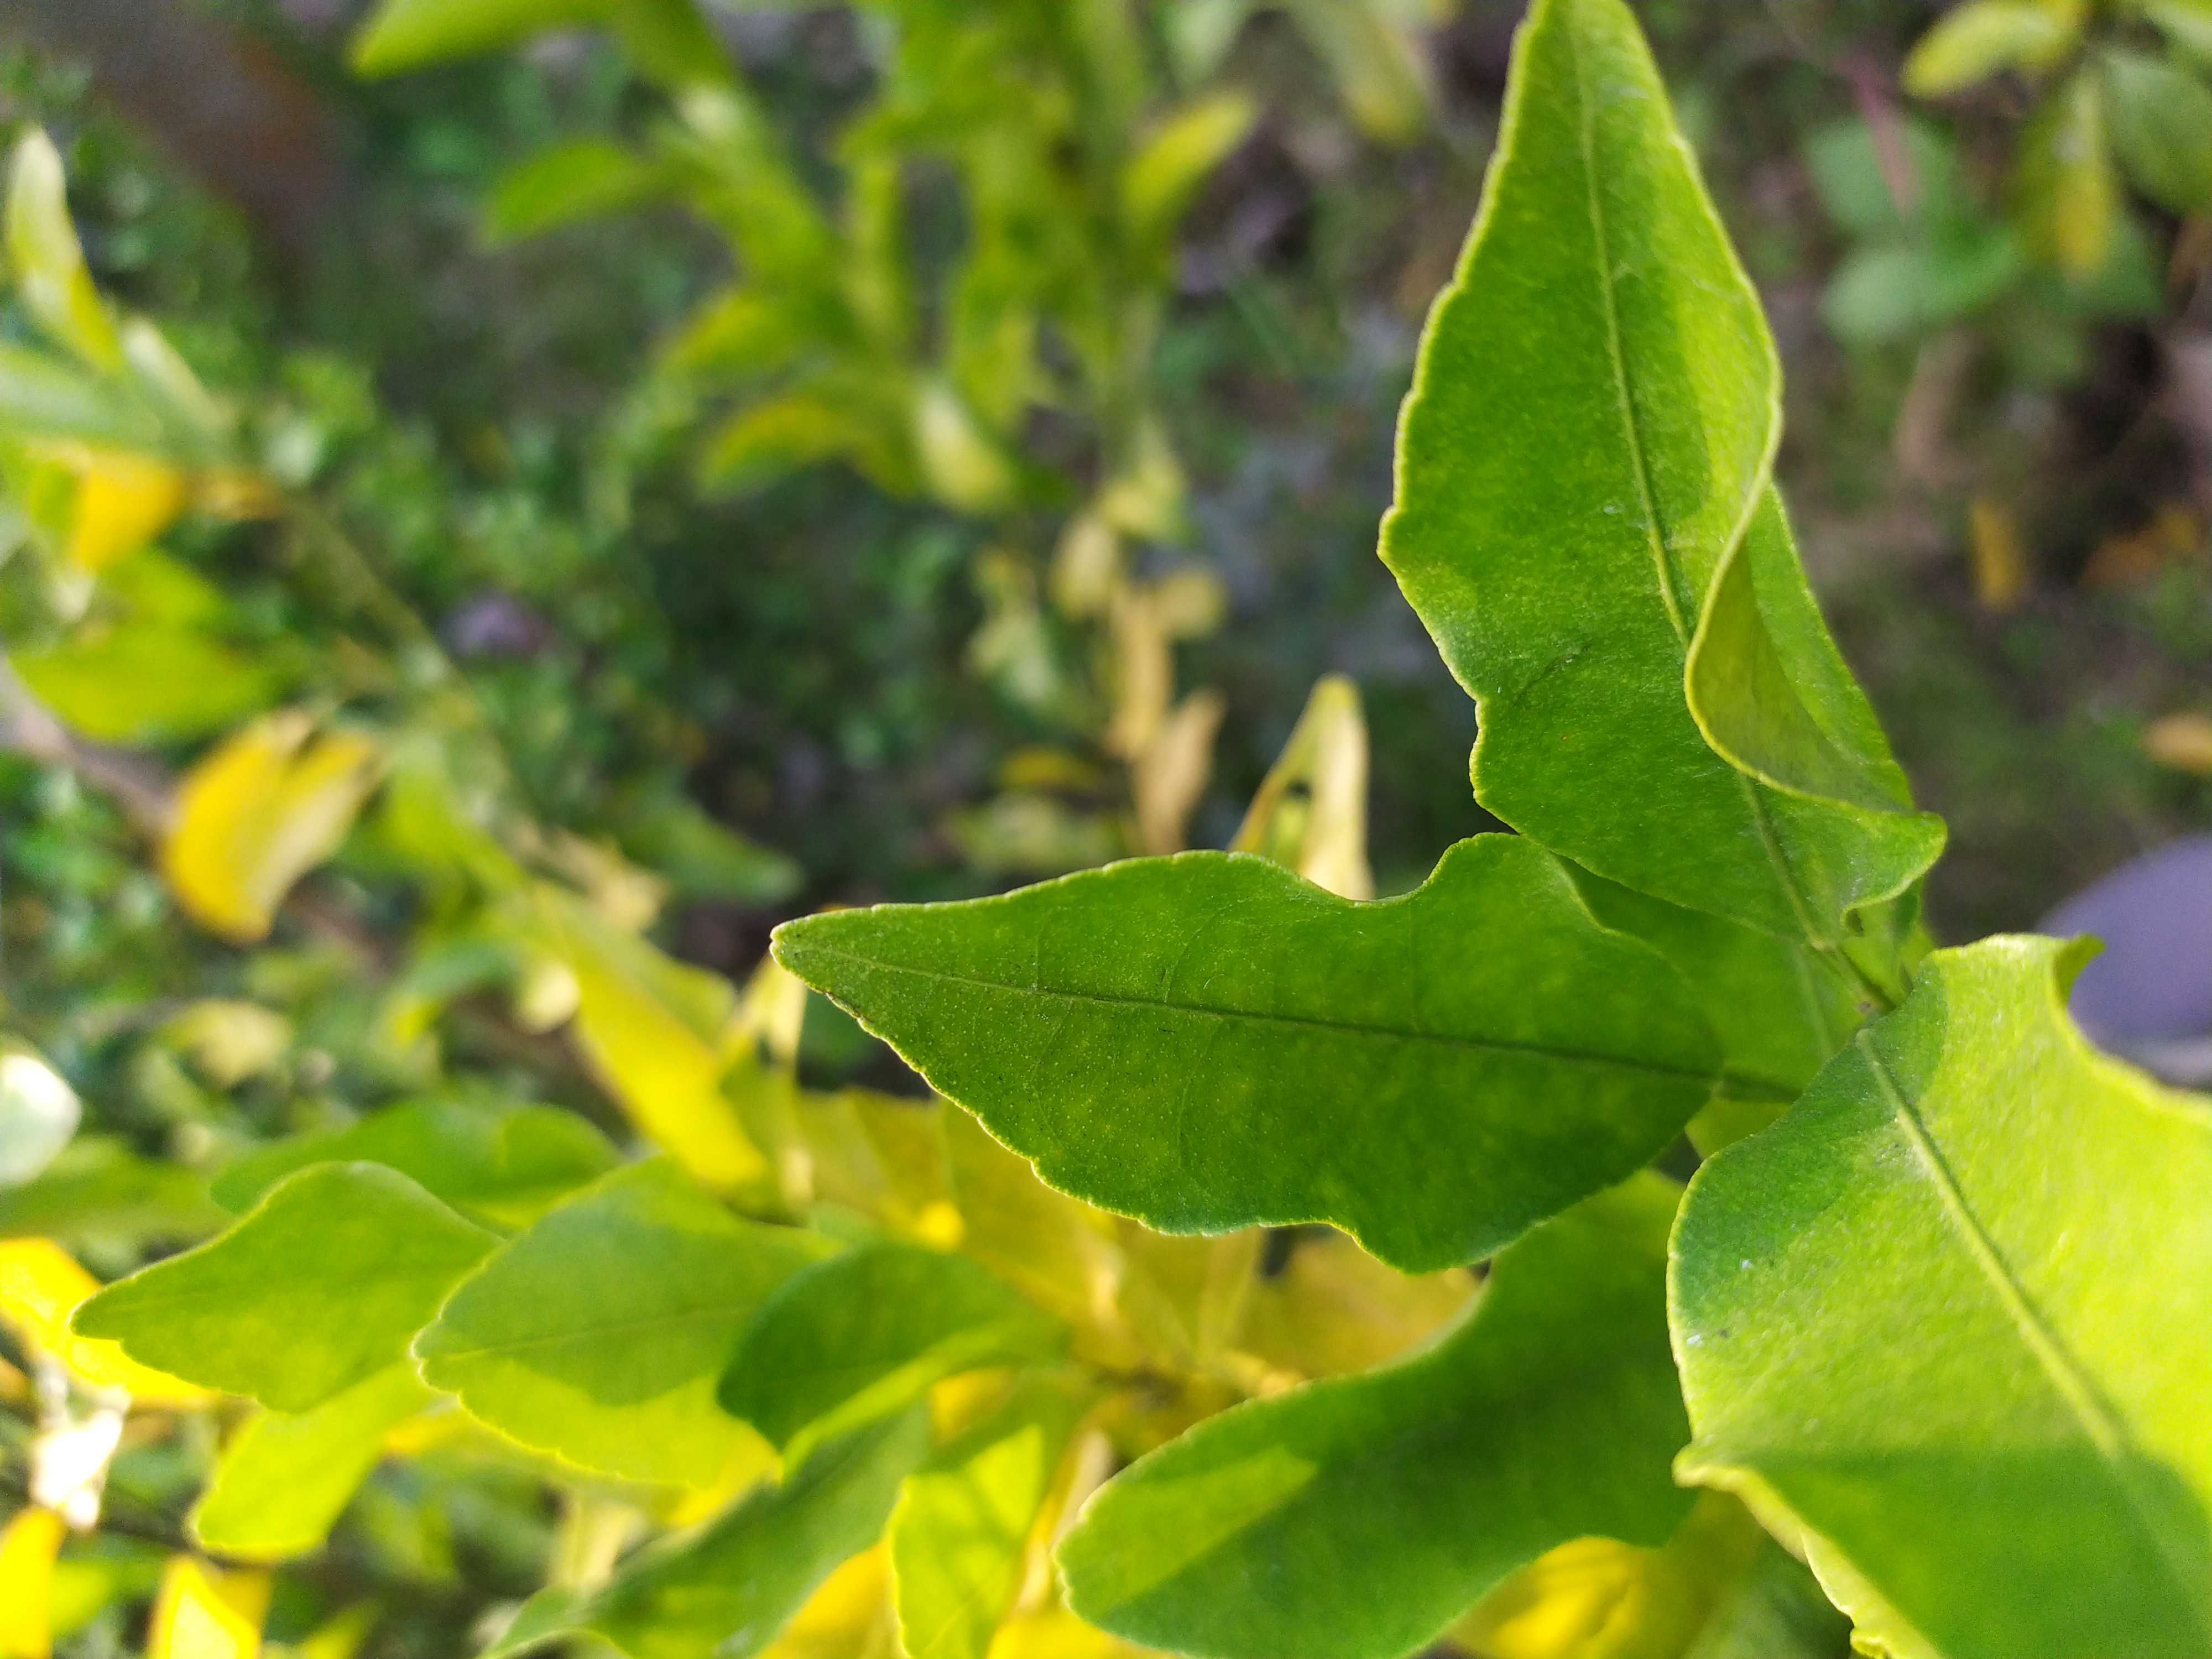
Mandarin leaf variety: Darjeling